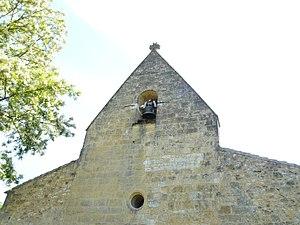
Le clocher-mur de l'église Saint-Martial de Monsac, Dordogne, France.
Monsac est une commune française située dans le département de la Dordogne, en région Nouvelle-Aquitaine.